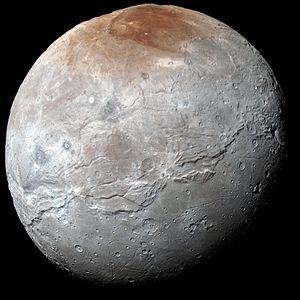
Mordor est le nom informel donné à la macula situé au pôle Nord de Charon, une lune de Pluton. Sa couleur pourrait provenir d'un dépôt de tholin.